Catalyst (science park)

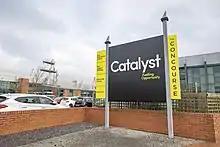
Catalyst - Titanic Quarter Belfast

Catalyst, formerly known as the Northern Ireland Science Park, was established in March 1999 to create a self-sustaining, internationally recognised, knowledge-based science park in Northern Ireland offering a commercial and research driven centre for knowledge-based industries. The park is headquartered in the Titanic Quarter, Queen's Island, Belfast, and hosts a range of international and local technology related companies. It currently has seven buildings in operation offering of workspace Belfast's Titanic Quarter. 2700 engineers, researchers, entrepreneurs and executives work across the four Catalyst sites in Belfast, Derry and Ballymena.